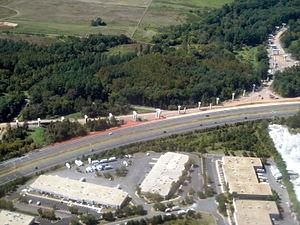
Le métro de Washington est un système de transport en commun de type métro desservant Washington, D.C., capitale des États-Unis, et ses banlieues du Maryland et de Virginie. Ouvert en 1976, le réseau compte désormais six lignes et 91 stations pour 188 km de voies. Il est le deuxième réseau de métro le plus utilisé du pays après New York, avec environ 780 000 voyages par jour en 2012 et le troisième le plus étendu après New York et Chicago. Il est géré par la Washington Metropolitan Area Transit Authority.